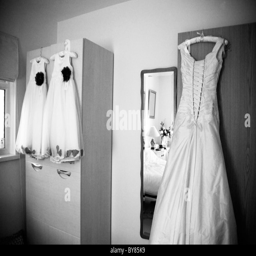
wedding dresses hanging in a bedroom